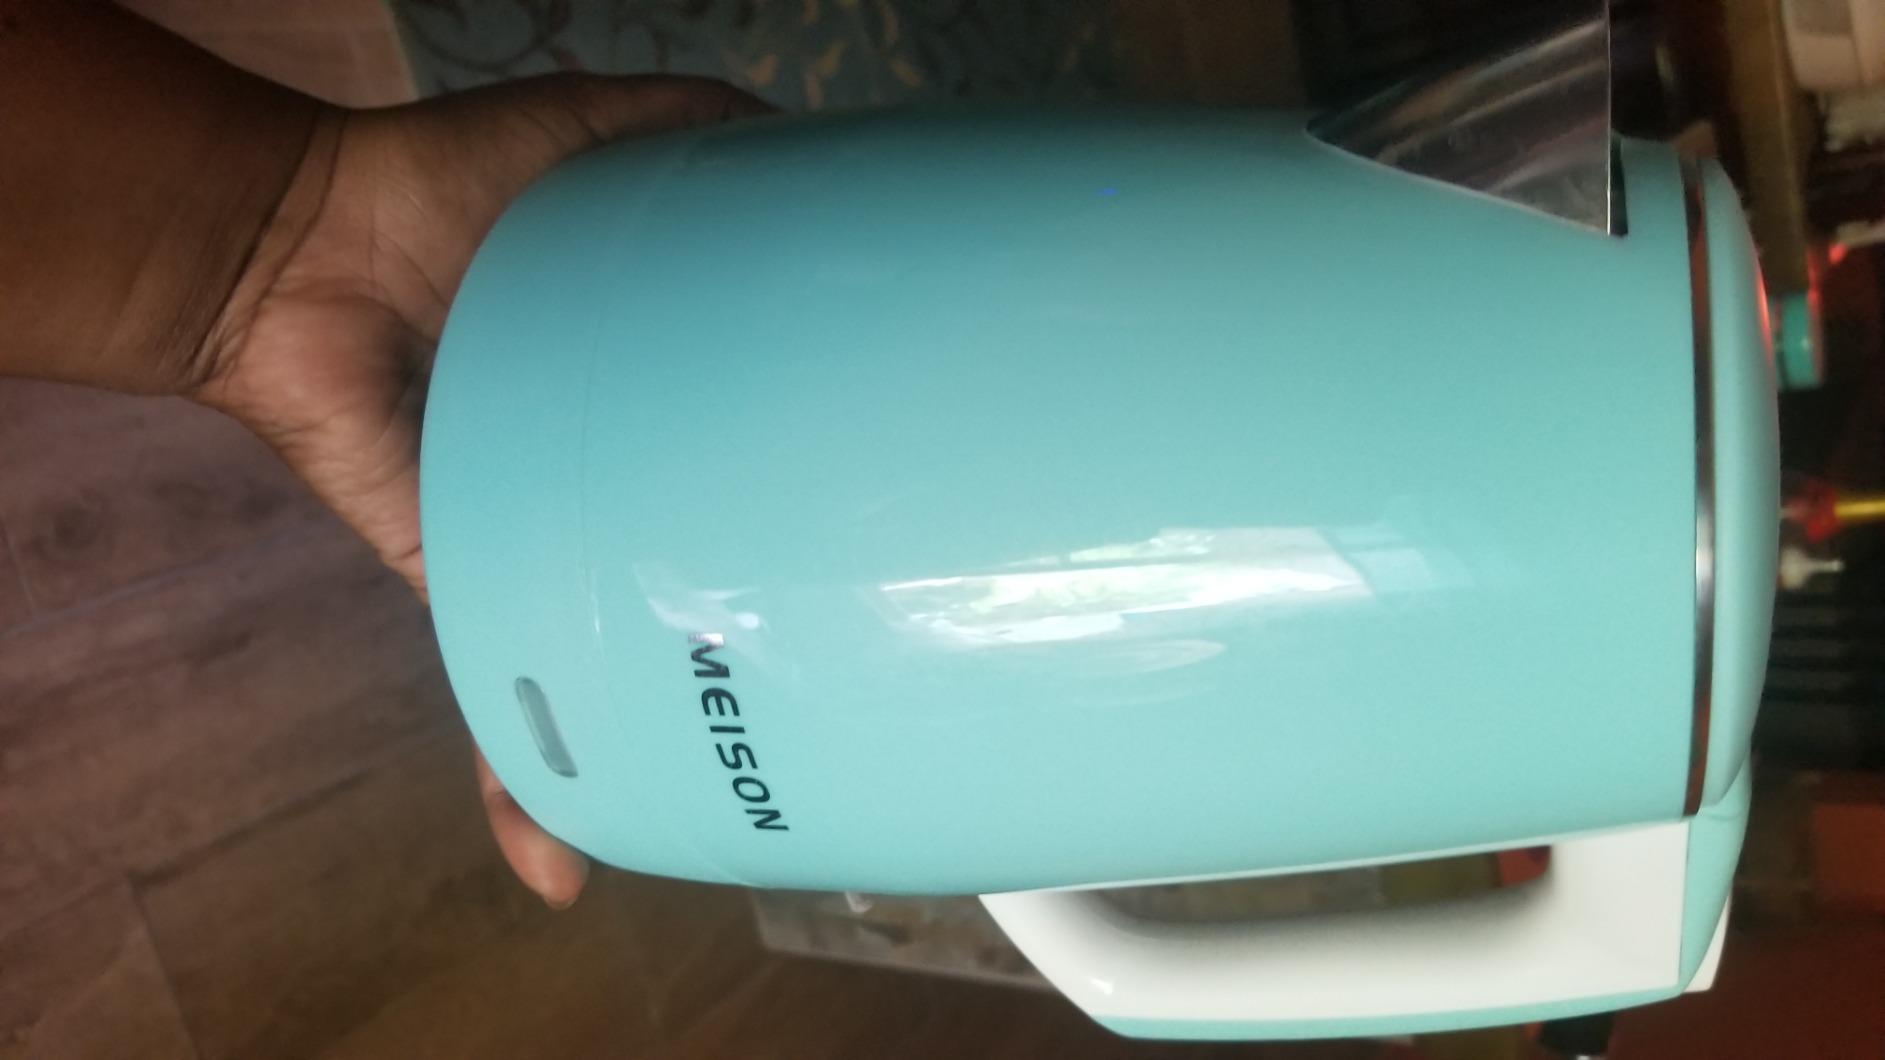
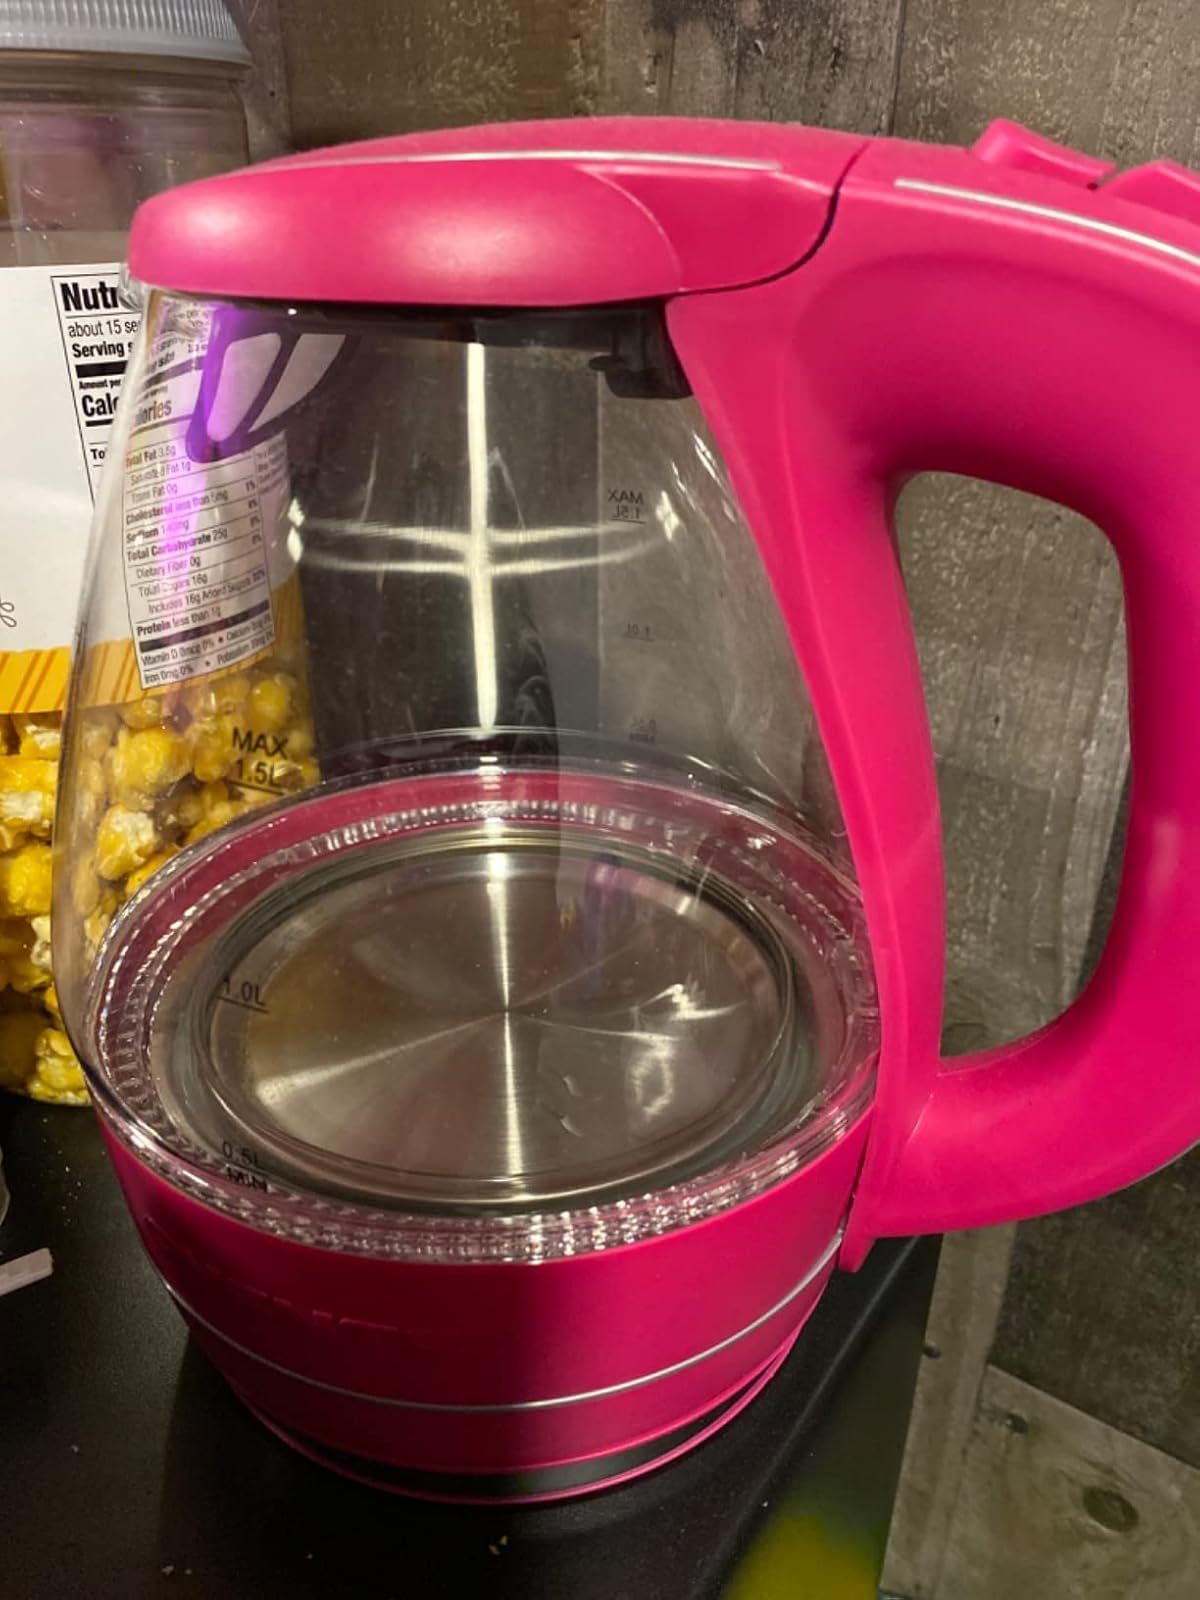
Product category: items_kettle
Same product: no